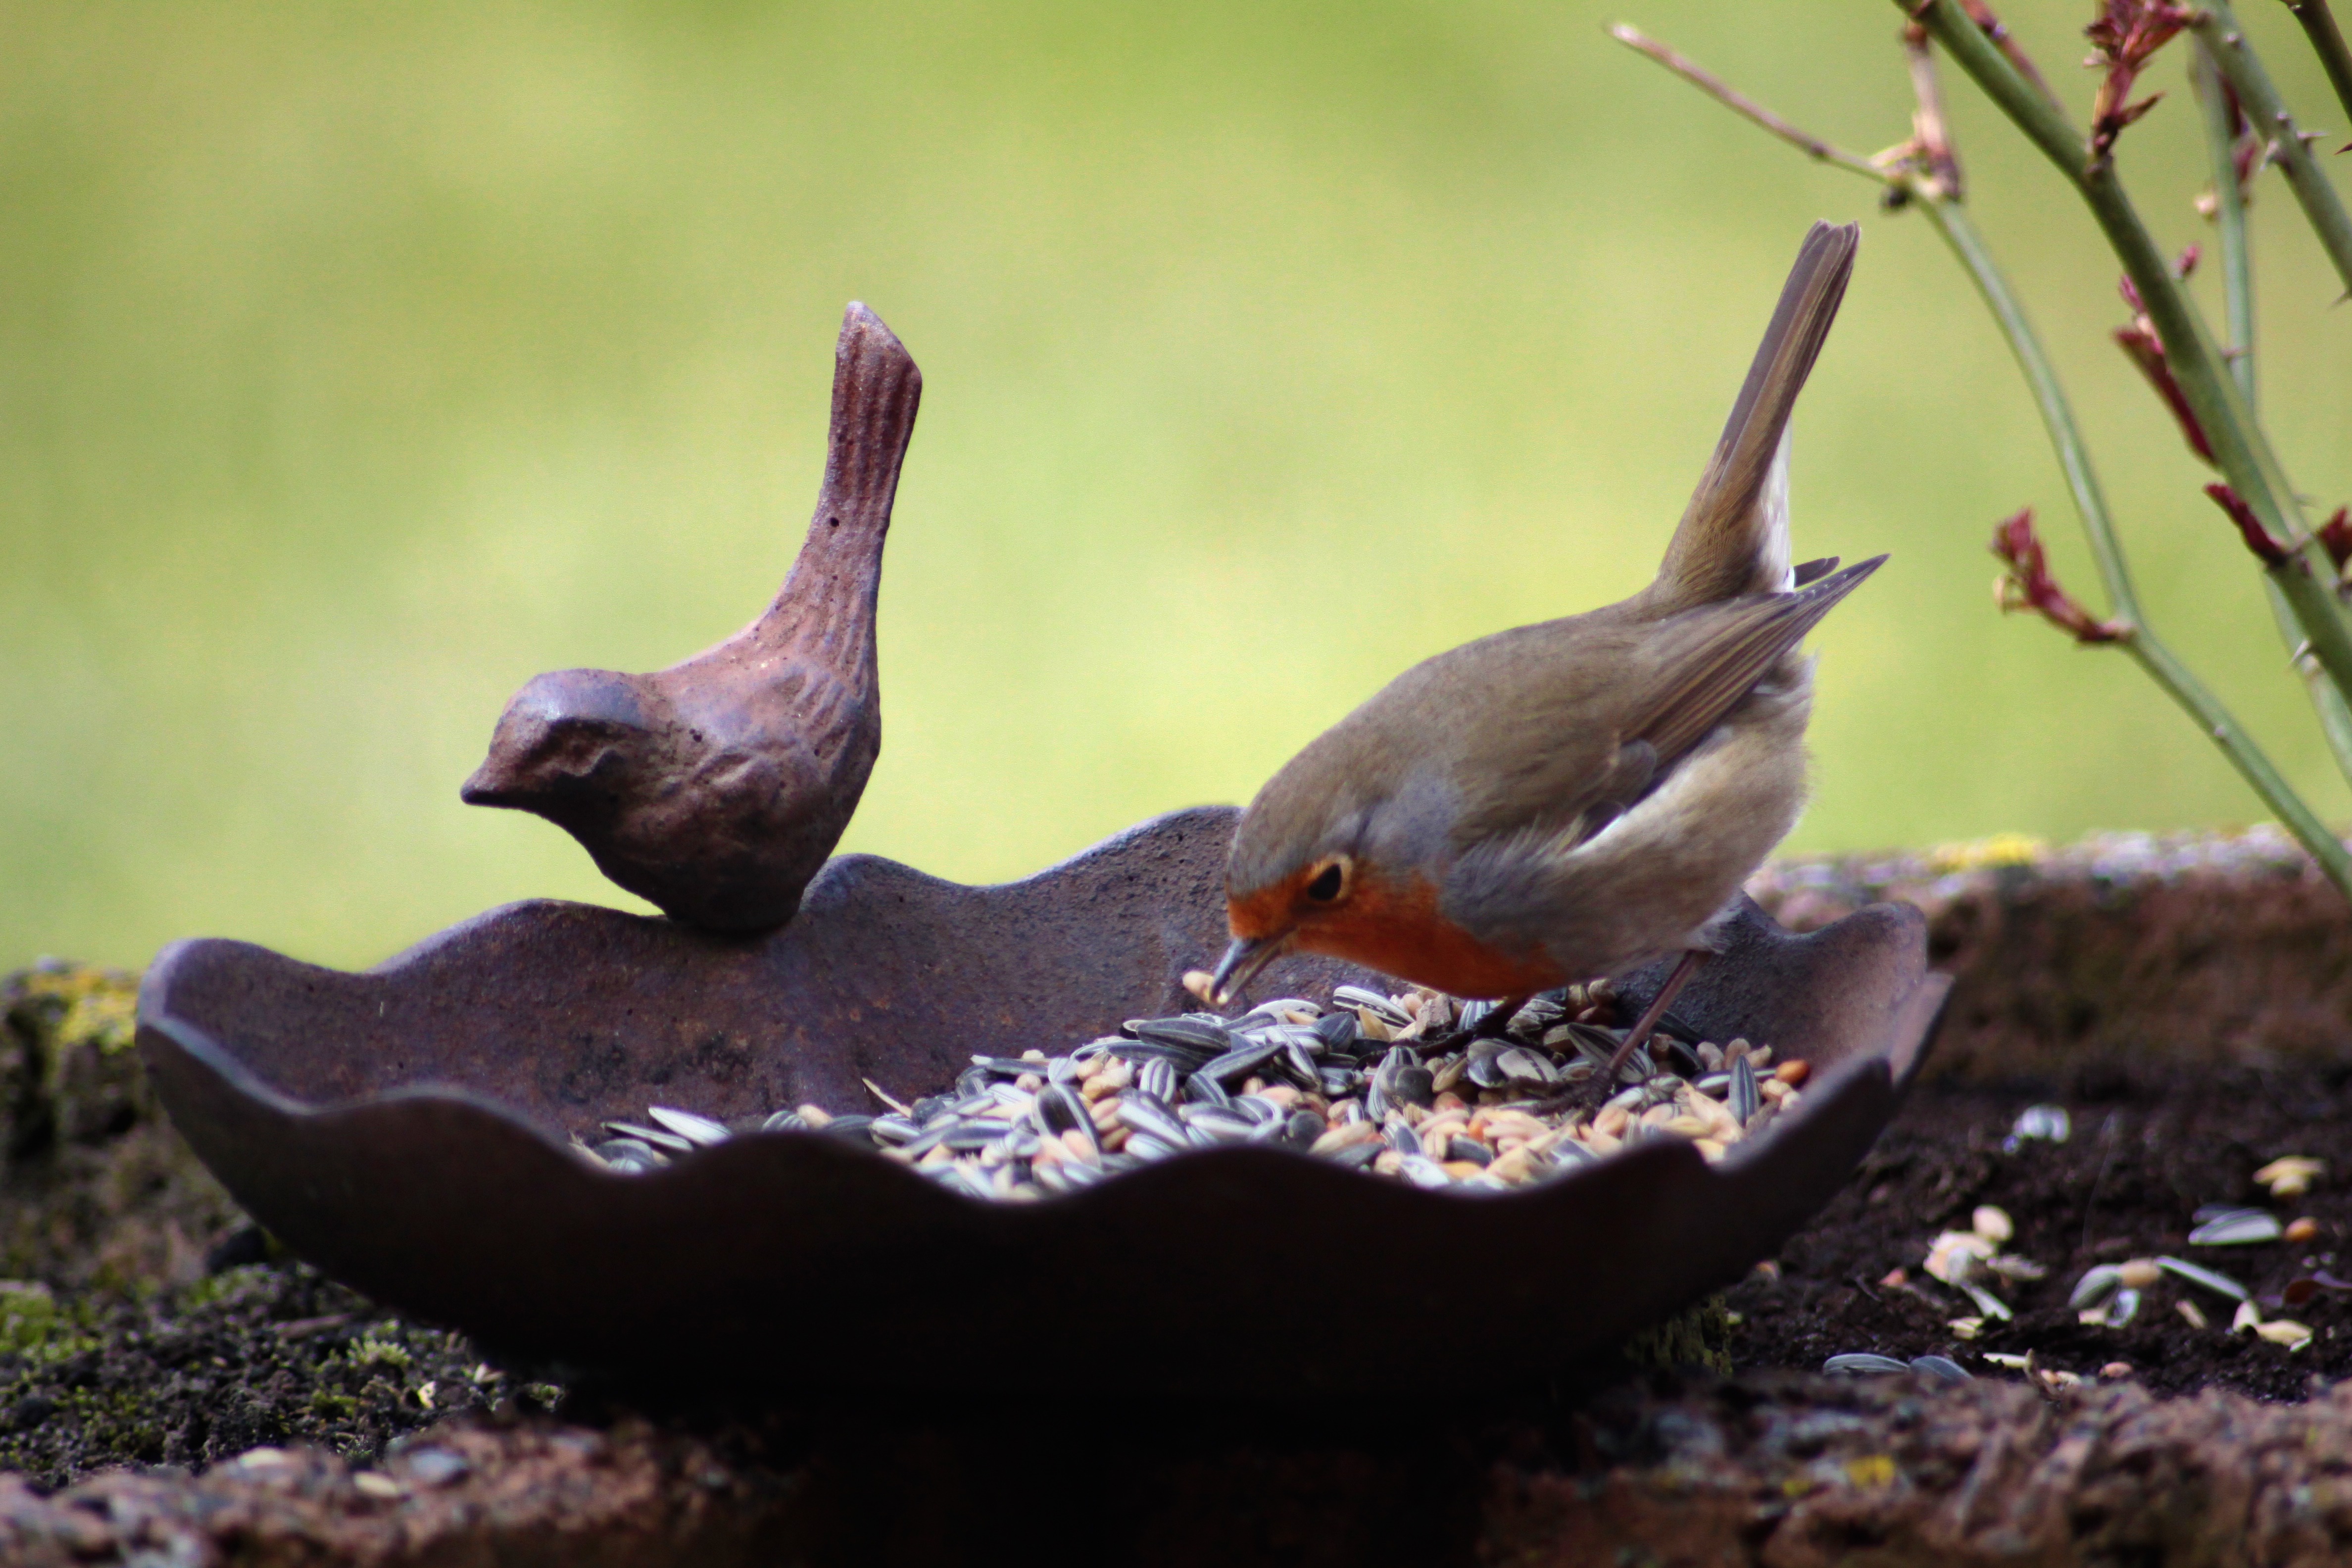
nature, branch, bird, leaf, flower, animal, wildlife, food, eat, flora, robin, fauna, bird seed, peck, wren, small bird, bird bath, old world flycatcher, perching bird